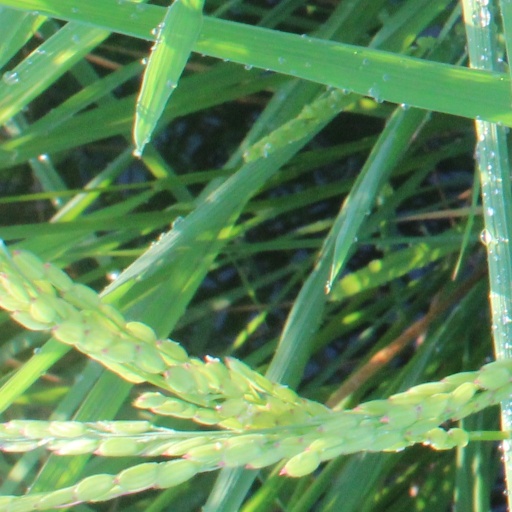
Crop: rice